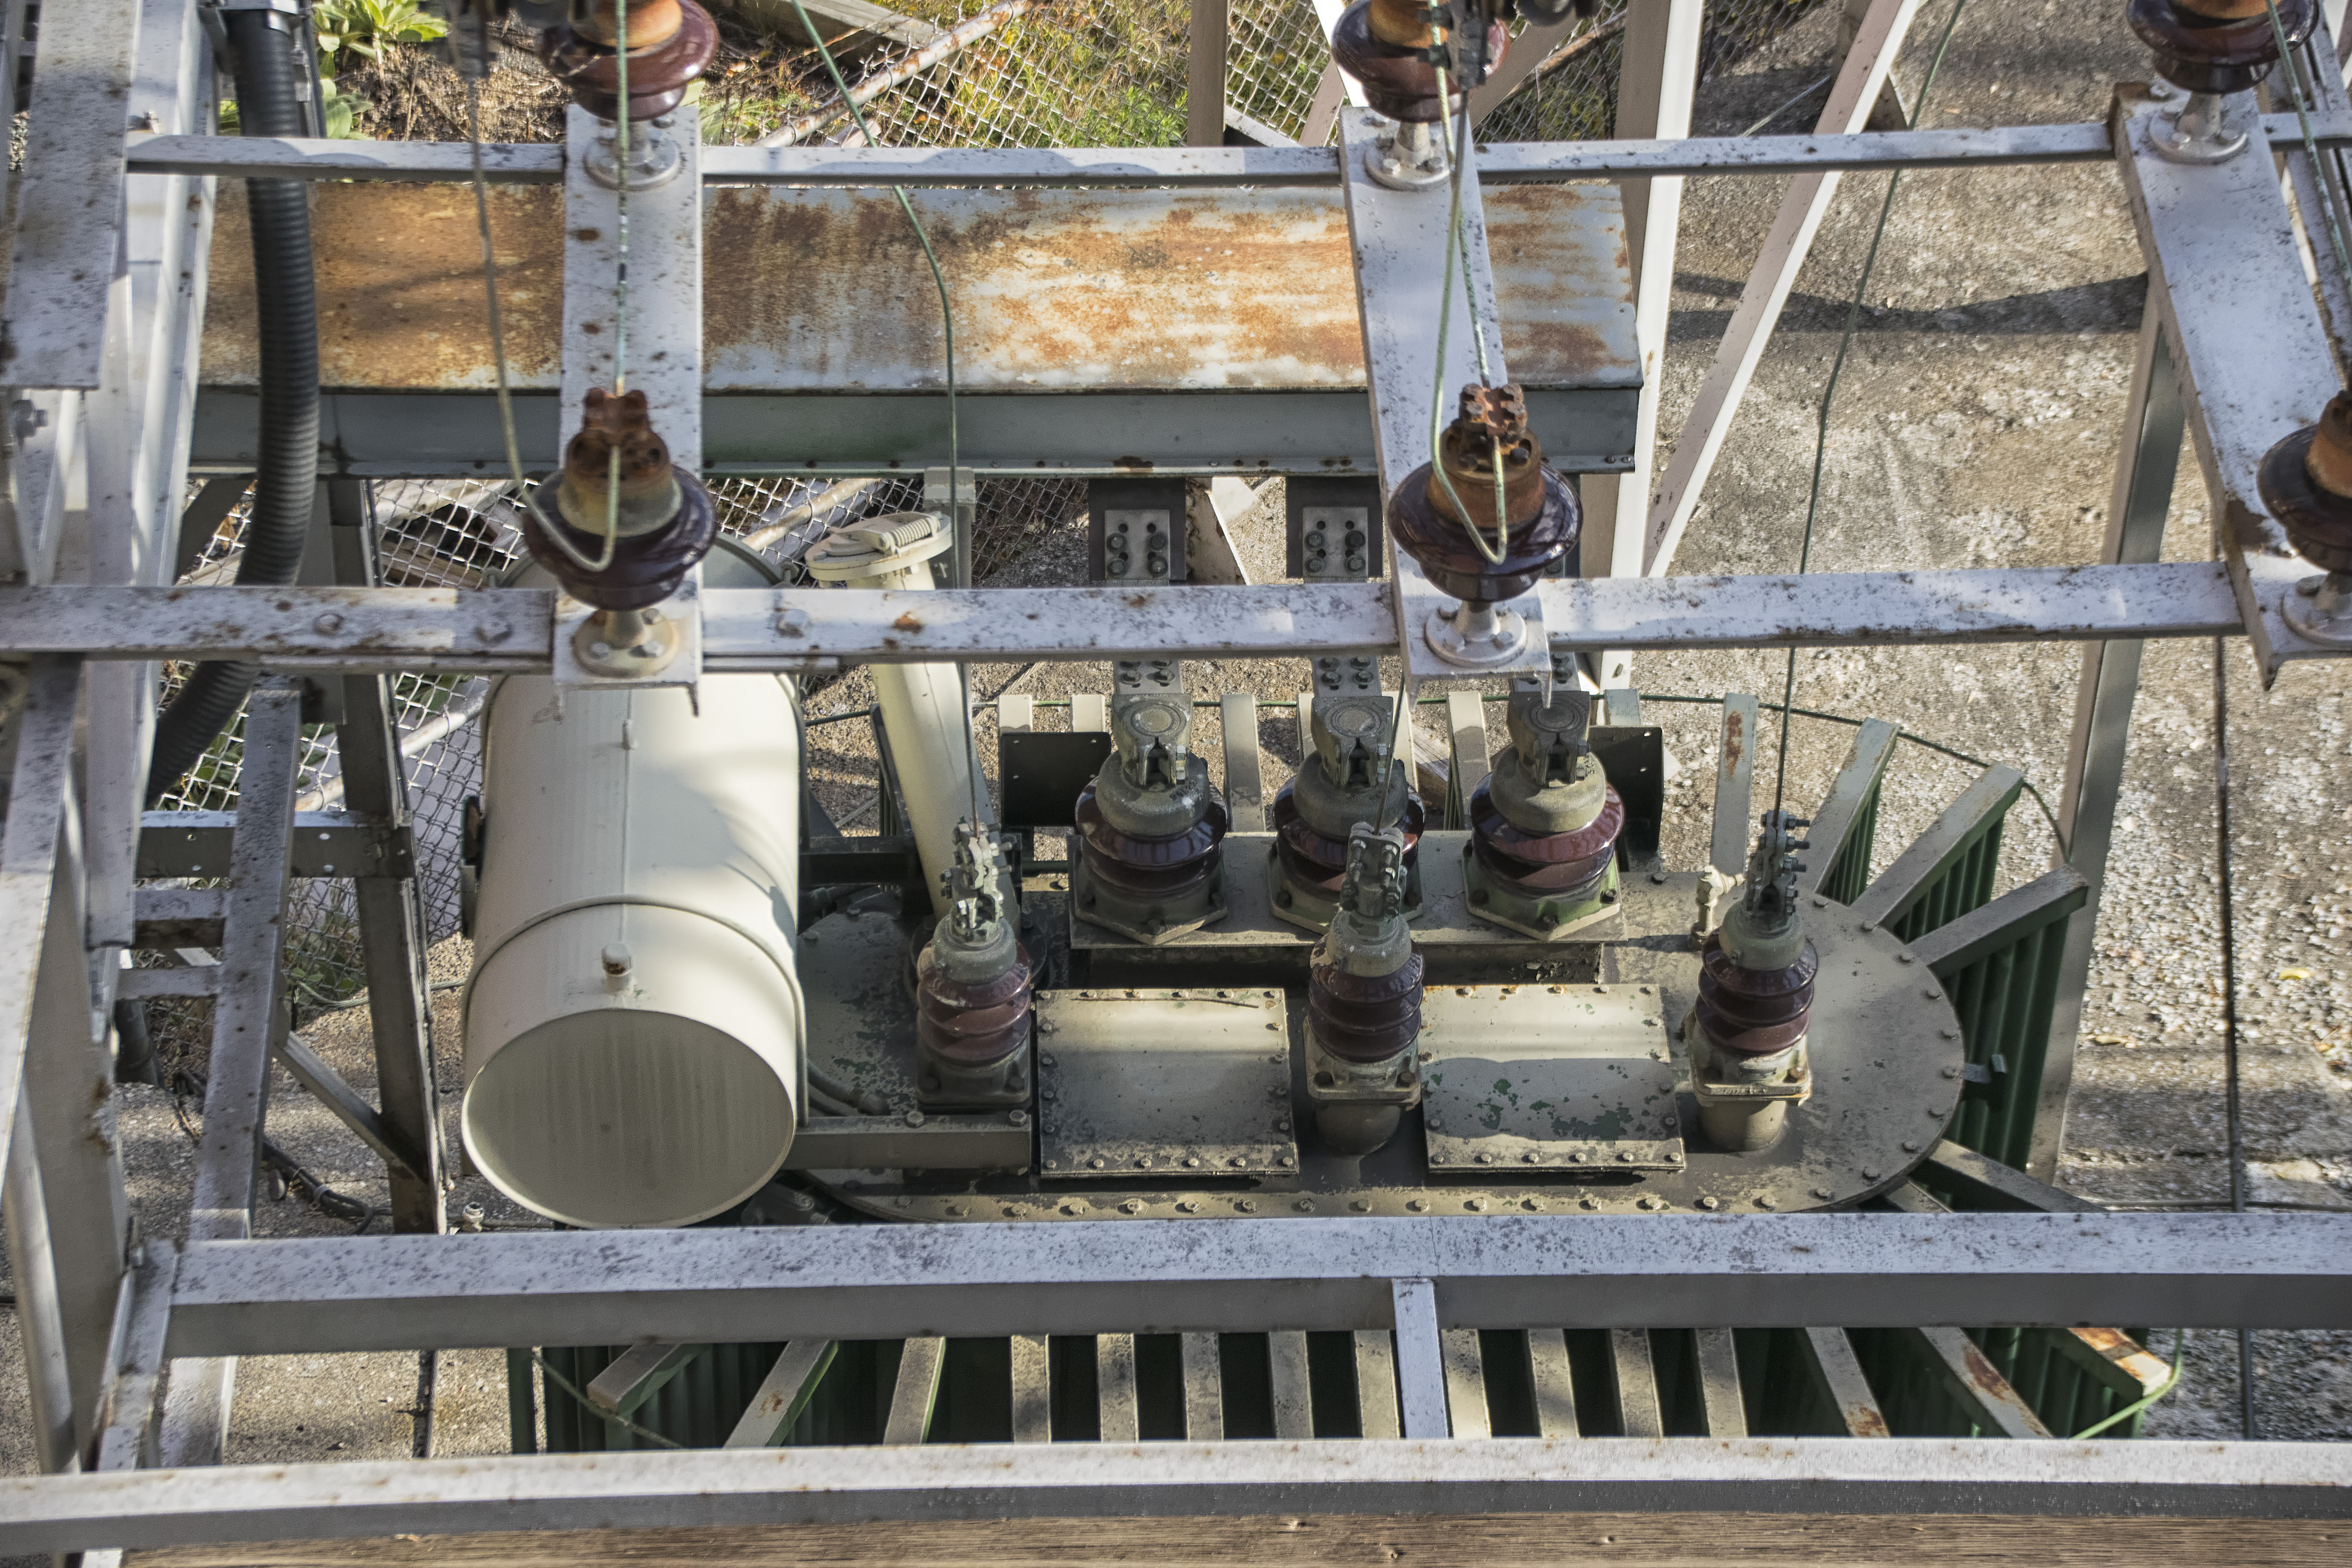
vehicle, metal, canada, quebec, sherbrooke, divers, various, auto part